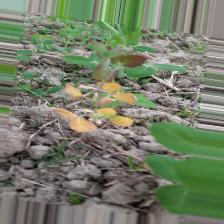
Label: Ascochyta blight